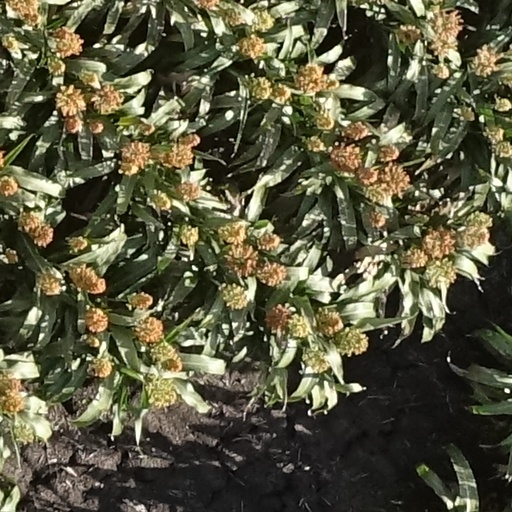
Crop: sorghum